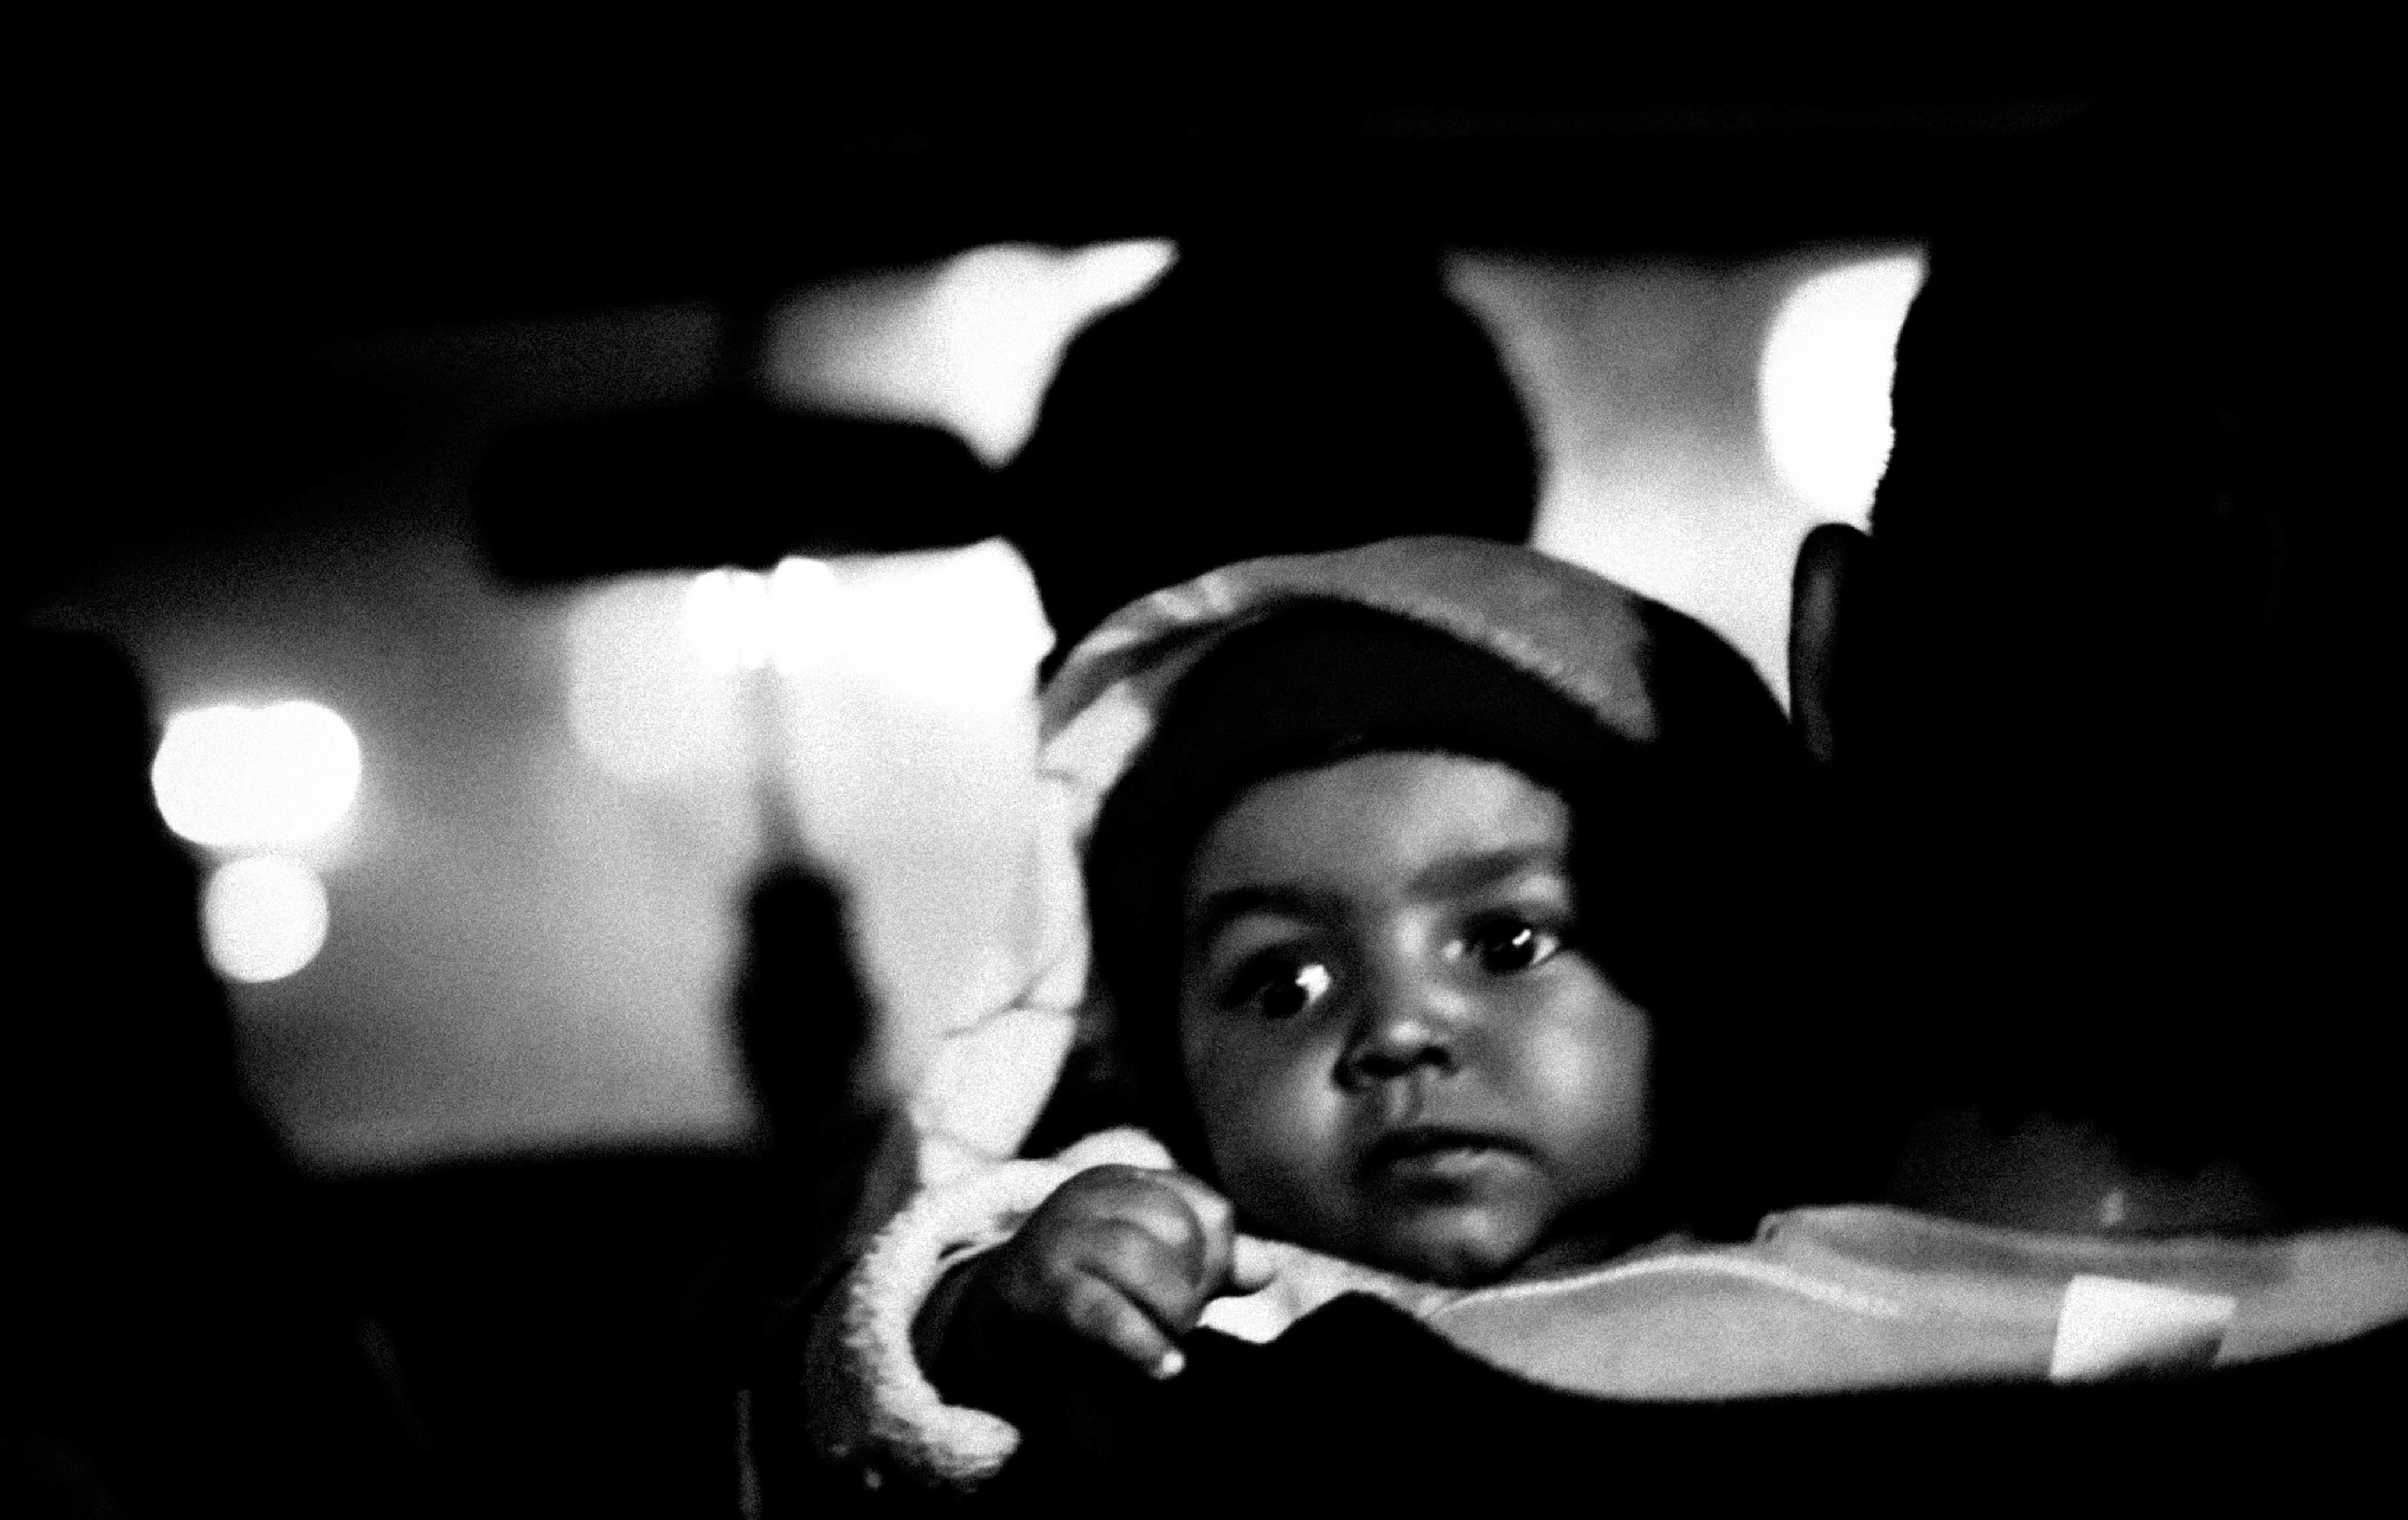
black and white, white, photography, darkness, black, monochrome, emotion, monochrome photography, film noir